Château du Wineck

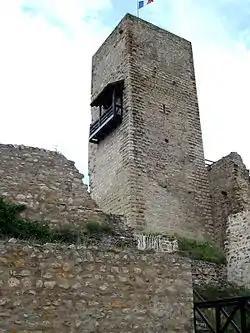
Château du Wineck

The Château du Wineck is a ruined castle in the "commune" of Katzenthal in the Haut-Rhin "département" of France. It was constructed during the 13th and 14th centuries.